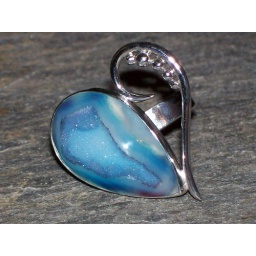
A gorgeous blue druzy stone, bezel set in fine silver with sterling silver accents and shank.